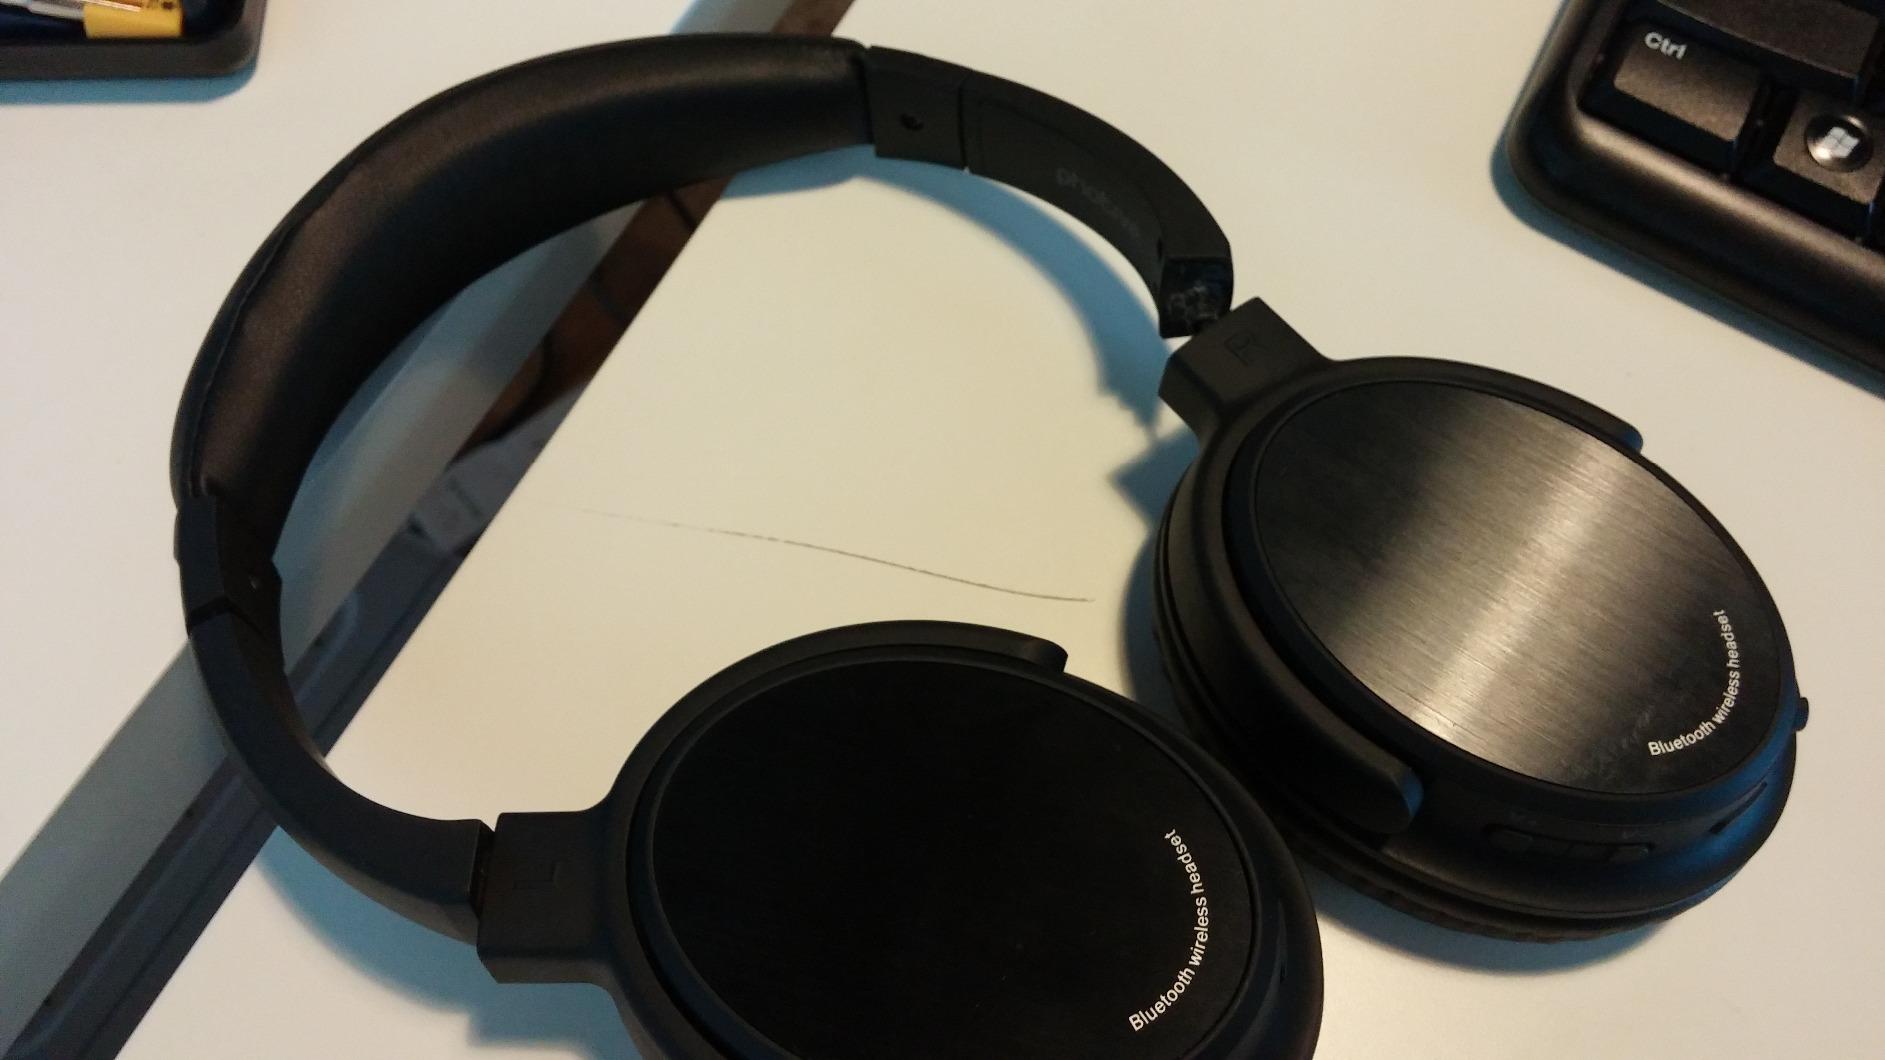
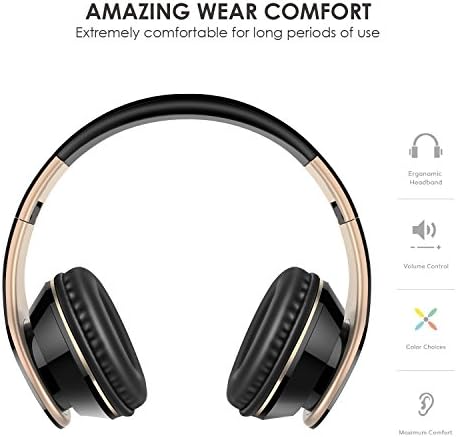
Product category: headphones
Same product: no